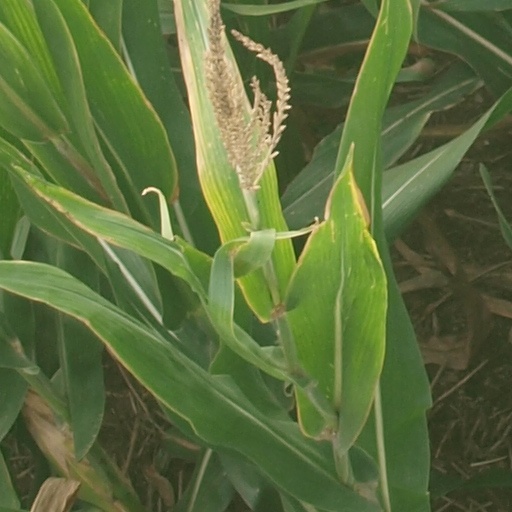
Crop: maize; corn